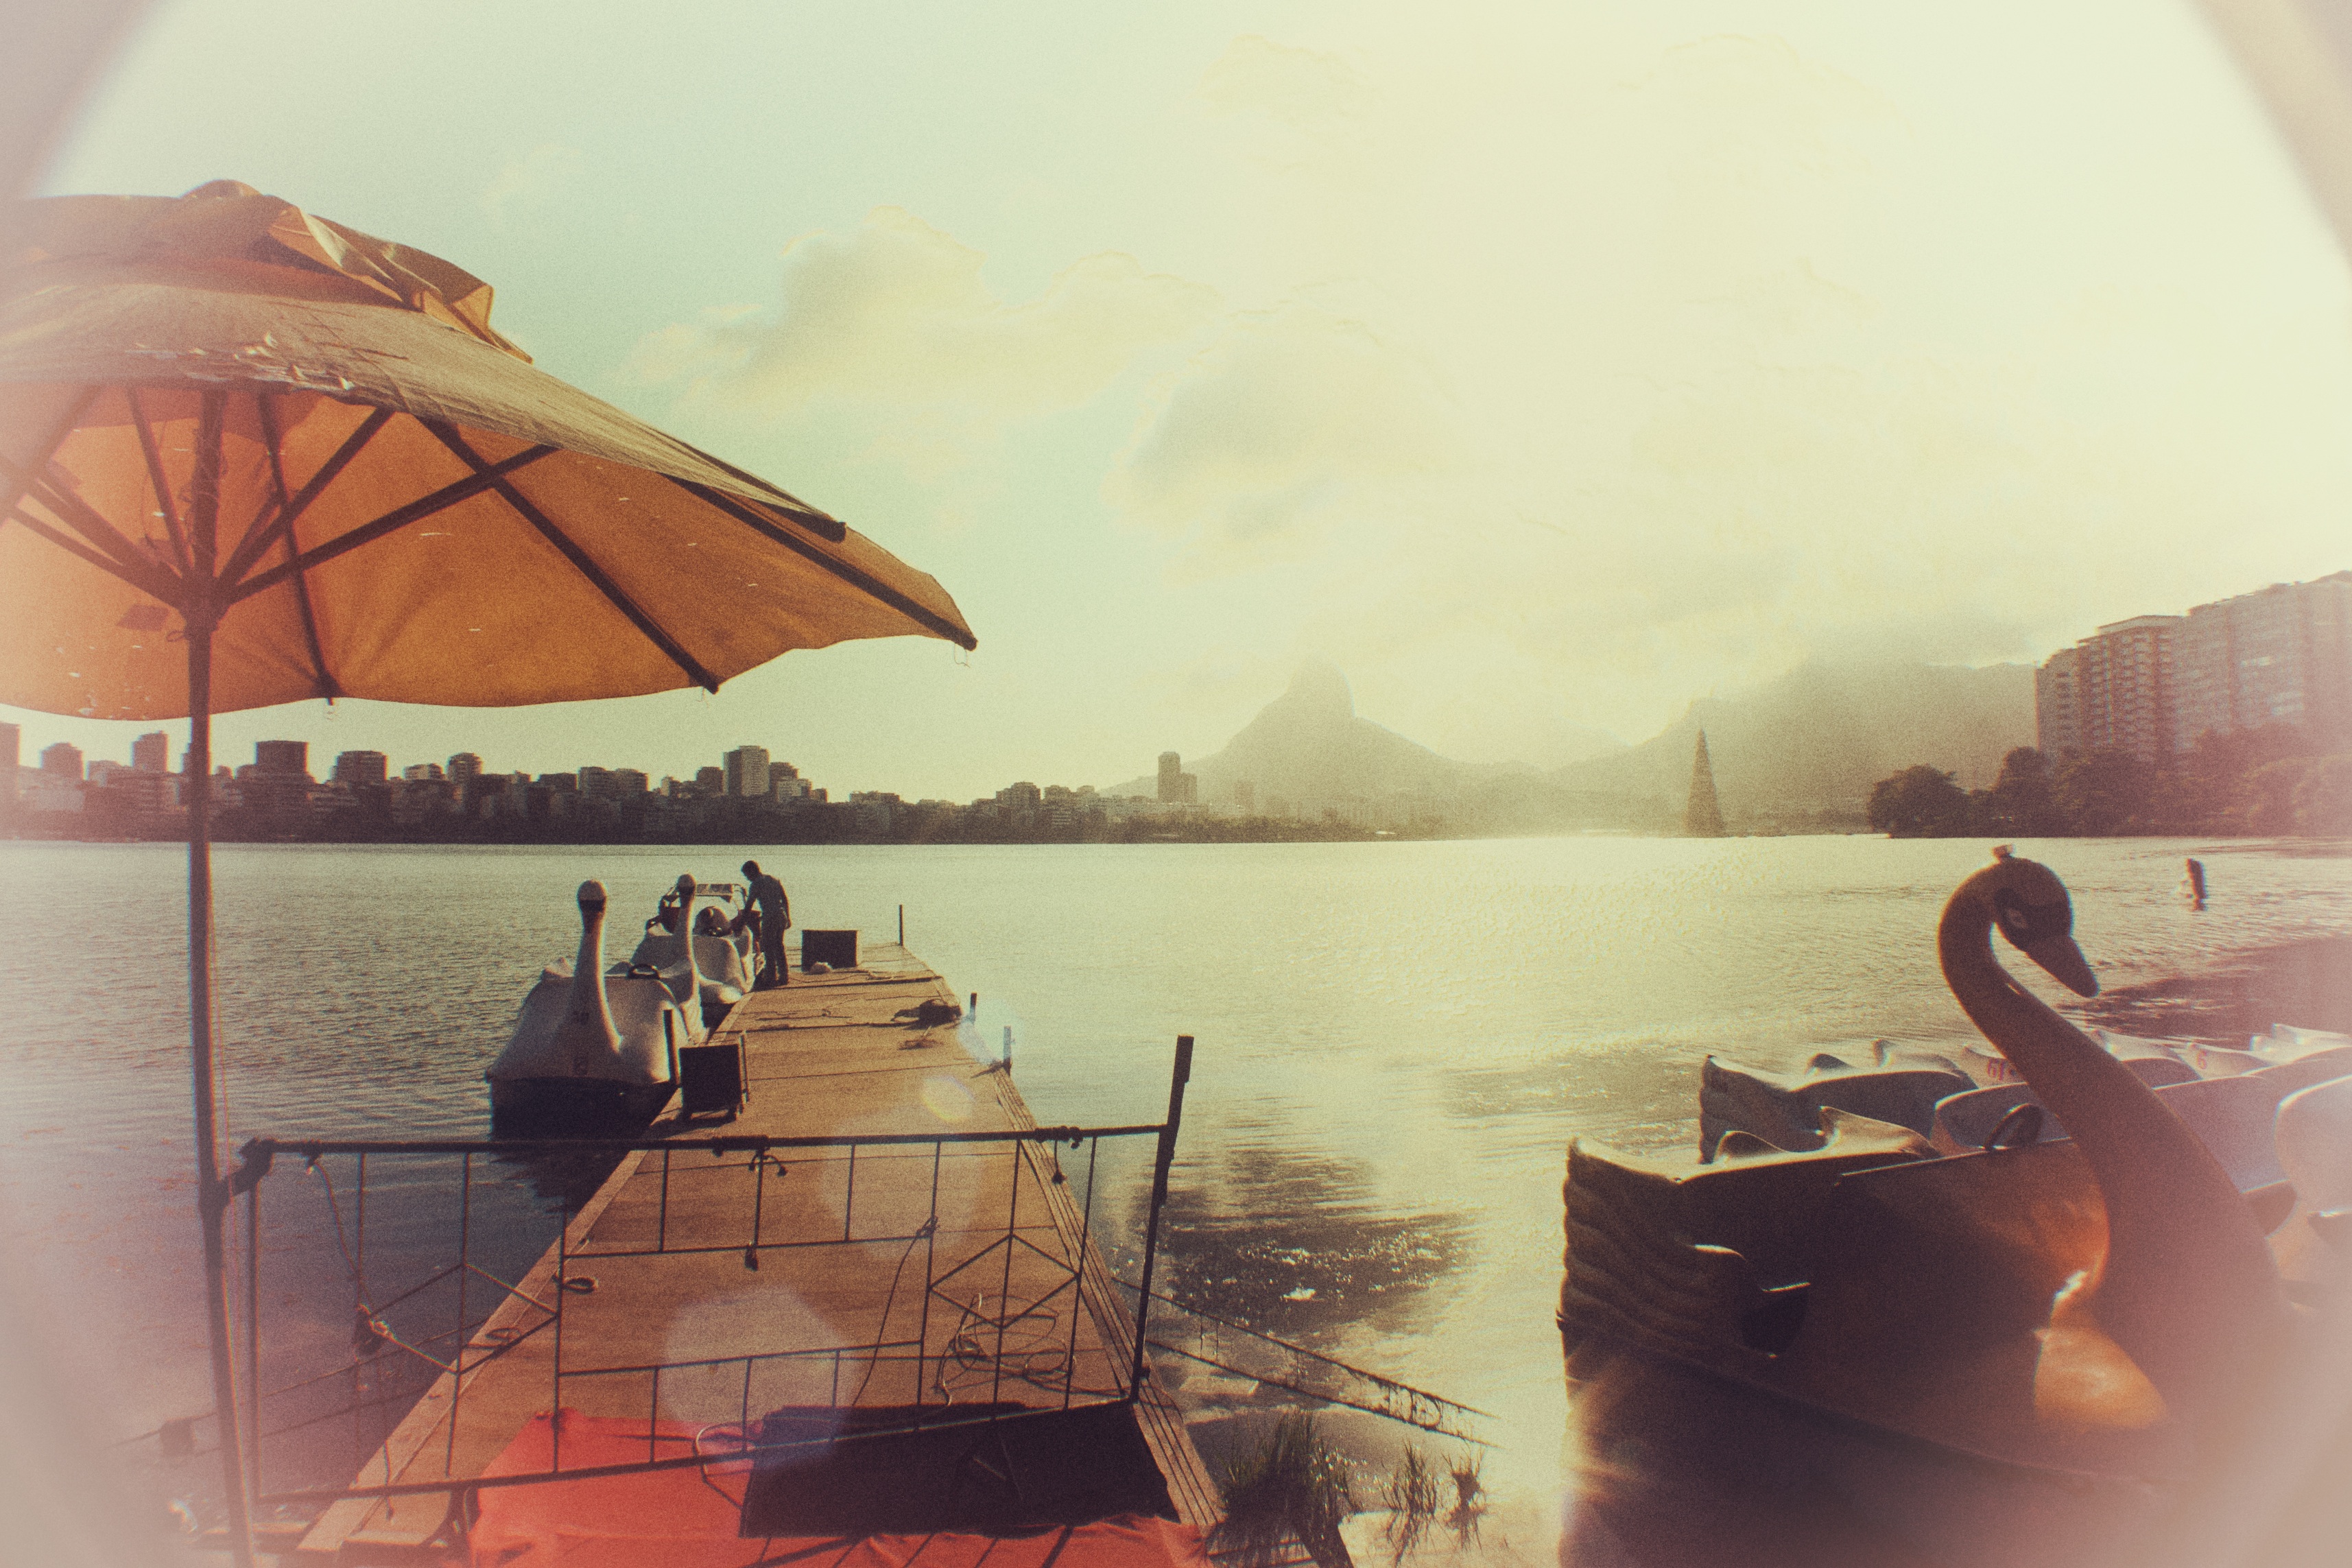
sea, sunset, boat, morning, reflection, vehicle, color, image